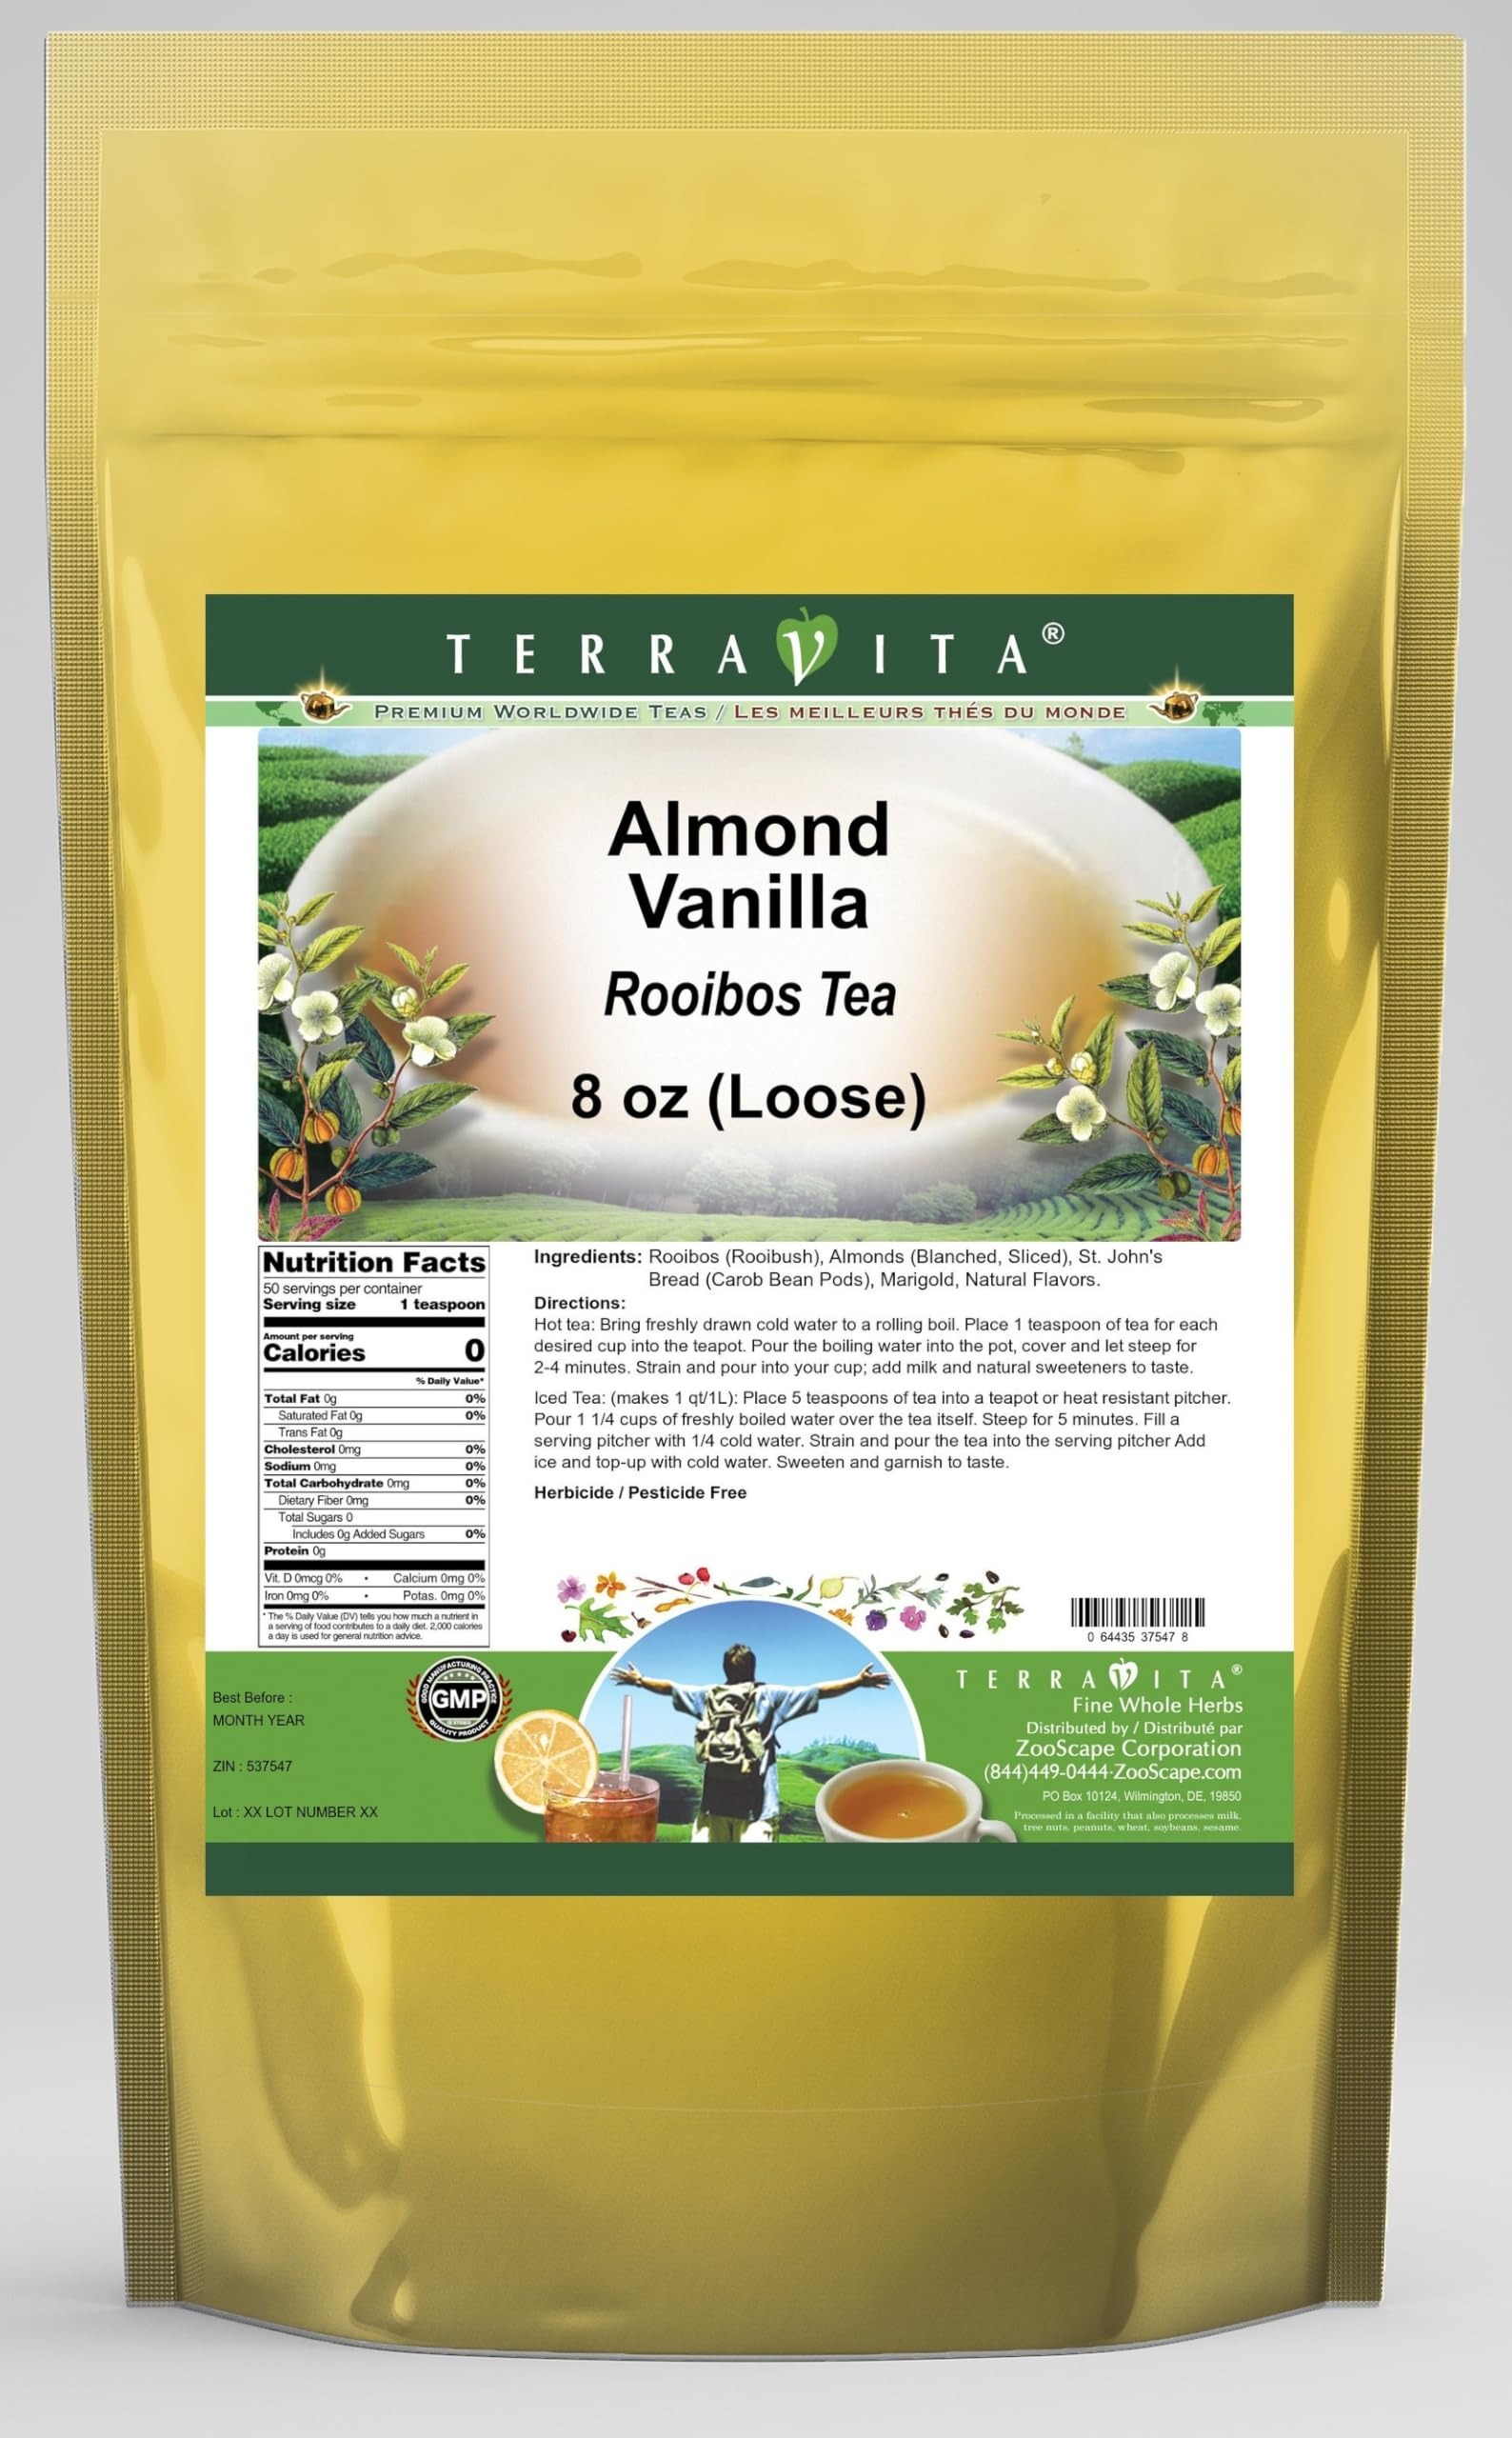
Item Name: Almond Vanilla Rooibos Tea (Loose) (8 oz, ZIN: 537547) - 3 Pack
Bullet Point 1: Our Almond Vanilla Rooibos Tea is a delightful flavored Rooibos tea with Almonds, Carob Bean Pods (St. John's Bread) and Marigold that you will really enjoy! The unique Almond Vanilla aroma and taste is a delight! - Ingredients: Rooibos tea, Almonds, Carob Bean Pods (St. John's Bread), Marigold and Natural Almond Vanilla Flavor.
Bullet Point 2: No fillers.
Bullet Point 3: Manufacturer: TerraVita
Bullet Point 4: Size: 8 oz
Bullet Point 5: Loose Leaf Rooibos Tea - Packed in a convenient upright pouch!
Product Description: Our Almond Vanilla Rooibos Tea is a delightful flavored Rooibos tea with Almonds, Carob Bean Pods (St. John's Bread) and Marigold that you will really enjoy! The unique Almond Vanilla aroma and taste is a delight! - Ingredients: Rooibos tea, Almonds, Carob Bean Pods (St. John's Bread), Marigold and Natural Almond Vanilla Flavor. - Hot tea brewing method: Bring freshly drawn cold water to a rolling boil. Place 1 teaspoon of tea for each desired cup into the teapot. Pour the boiling water into the pot, cover and let steep for 2-4 minutes. Strain and pour into your cup; add milk and natural sweeteners to taste. - Iced tea brewing method: (to make 1 liter/quart): Place 5 teaspoons of tea into a teapot or heat resistant pitcher. Pour 1 1/4 cups of freshly boiled water over the tea itself. Steep for 5 minutes. Fill a serving pitcher with 1/4 cold water. Strain and pour the tea into the serving pitcher Add ice and top-up with cold water. Sweeten and garnish to taste. - TerraVita is an exclusive line of premium-quality, natural source products that use only the finest, purest and most potent ingredients found around the world. TerraVita is hallmarked by the highest possible standards of purity, potency, stability and freshness. All of our products are prepared with the highest elements of quality control, from raw materials through the entire manufacturing process, up to and including the moment that the bottles or bags are sealed for freshness and shipped out to you. Our highest possible standards are certified by independent laboratories and backed by our personal guarantee. - TerraVita exists to meet and ensure your family's health and wellness without the harmful effects of chemicals and health products. We strive to make all of our products affordable and reliable and are
Value: 24.0
Unit: Ounce

Price: 81.28